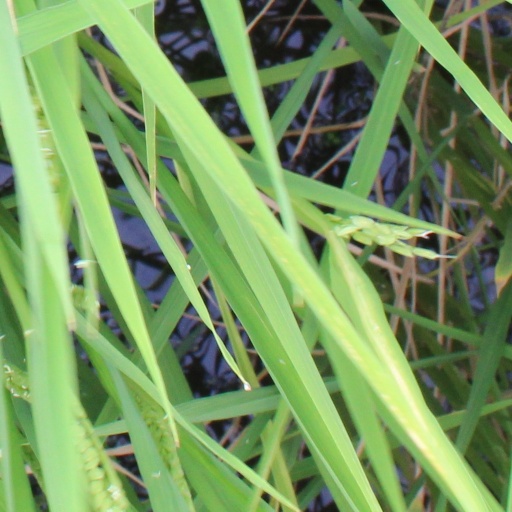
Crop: rice